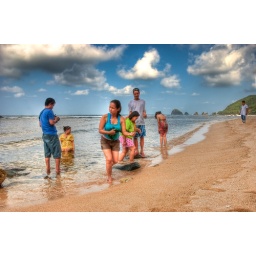
white beach in Baler